Comilla

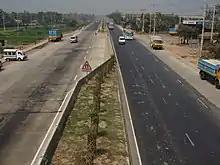
Dhaka-Chittagong Highway, Comilla

The Comilla region was once under the reign of Gangaridai and Samatata in ancient period.